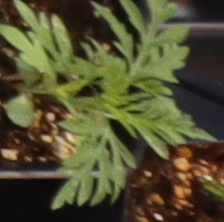
Label: Ragweed